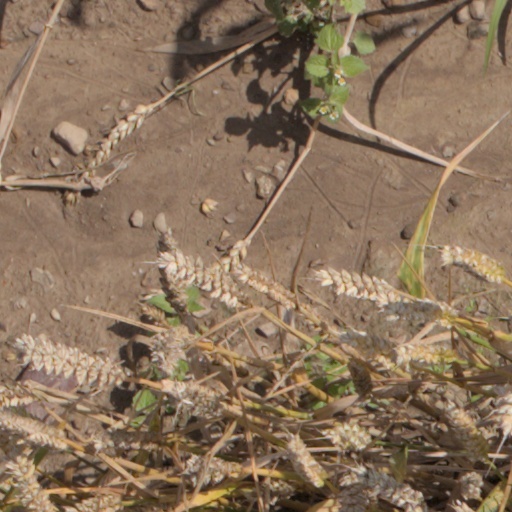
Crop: wheat